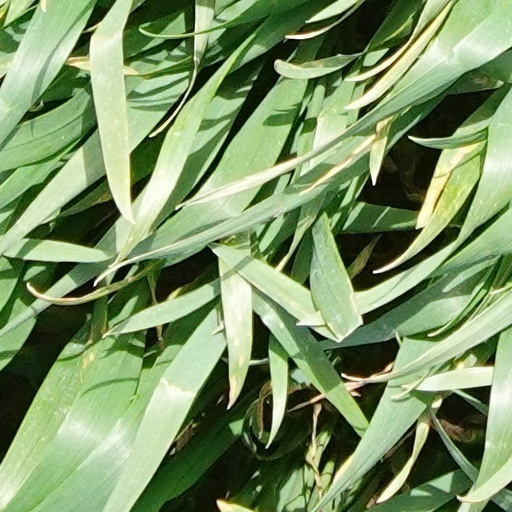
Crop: wheat